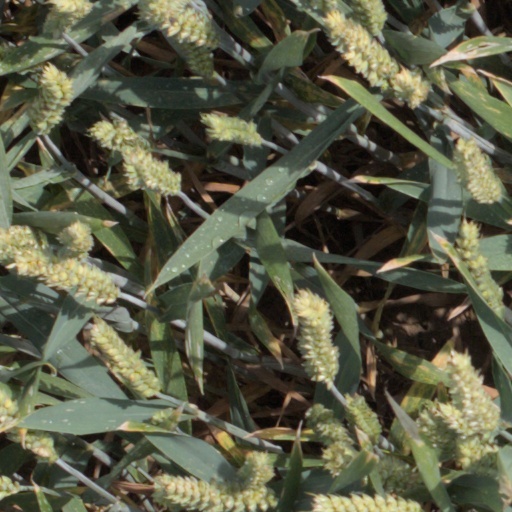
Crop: wheat